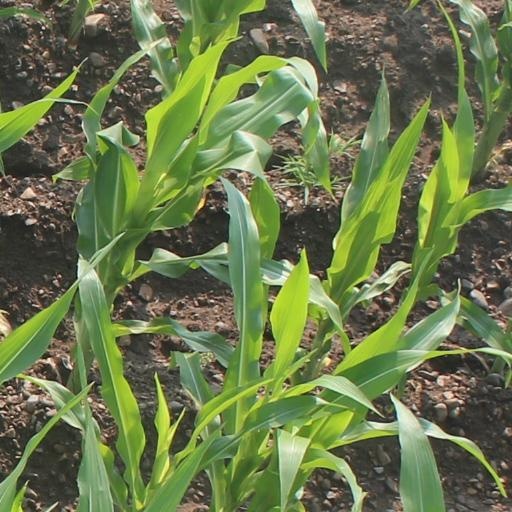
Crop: maize; corn